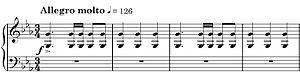
La Grande Polonaise brillante pour piano, en mi bémol majeur, op. 22, précédée d’un Andante spianato en sol majeur a été composée par Frédéric Chopin entre 1830 et 1836. Elle a été publiée en 1836 et est dédiée à l’une de ses élèves, la baronne Sarah Frances d’Est.